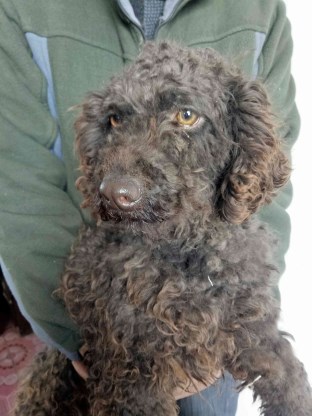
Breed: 7449-n000128-teddy